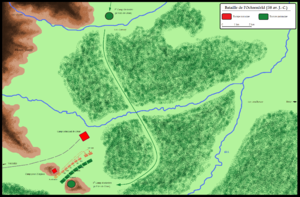
Cet article présente l'histoire du cadre territorial qu'est l'Alsace de la fin du XVIIIᵉ siècle, du temps de la Préhistoire à aujourd'hui. Hormis Landau in der Pfalz, non restituée en 1815, toute l'Alsace est aujourd'hui intégrée à la République française au sein des deux départements suivants : le Haut-Rhin et le Bas-Rhin.
La guerre des Gaules est une série de campagnes militaires menées par le proconsul romain Jules César contre plusieurs tribus gauloises. La guerre de Rome contre ces tribus dure de 58 à 51-50 av. J.-C., et aboutit à la décisive bataille d'Alésia en 52 av. J.-C., qui mène à l'expansion de la République romaine sur l'ensemble de la Gaule.
Mulhouse est une ville française, métropole du département du Haut-Rhin, située en région Grand Est. Héritière de la République de Mulhouse, elle fait partie de la région culturelle et historique d'Alsace.
Cette bataille, appelée bataille des Vosges, bataille en Alsace ou bataille de l'Ochsenfeld, au vu de l'incertitude sur sa localisation, voit la victoire des Romains commandés par Jules César, général et proconsul des Gaules, sur le chef suève Arioviste, selon certaines sources dans le sud de l’Alsace et selon d'autres en moyenne Alsace, chassant les Germains de l'autre côté du Rhin. C'est la deuxième bataille majeure de la Guerre des Gaules après celle de Bibracte contre les Helvètes et les Boïens.
L’Alsace est une région culturelle et historique de l’est de la France à la frontière avec l'Allemagne et la Suisse. Ses habitants sont appelés les Alsaciens.